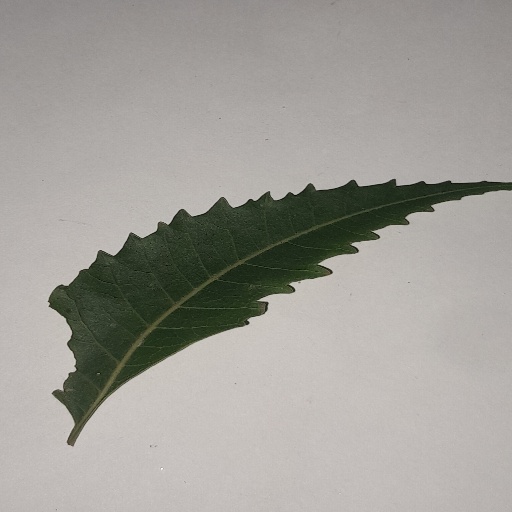
Species: Neem
Leaf condition: Shot Hole Leaf